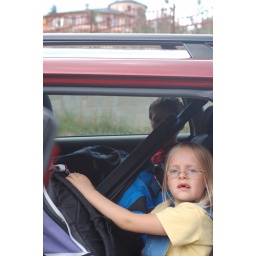
No room on the car for the kids as we move out of the house in Hungary.